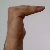
The image shows a hand gesture representing a space in Indian Sign Language.